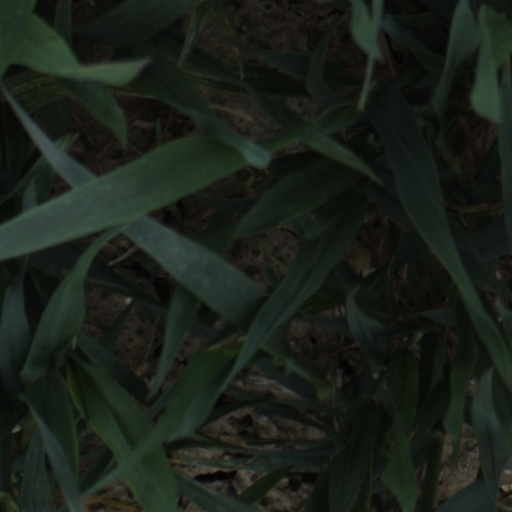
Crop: wheat